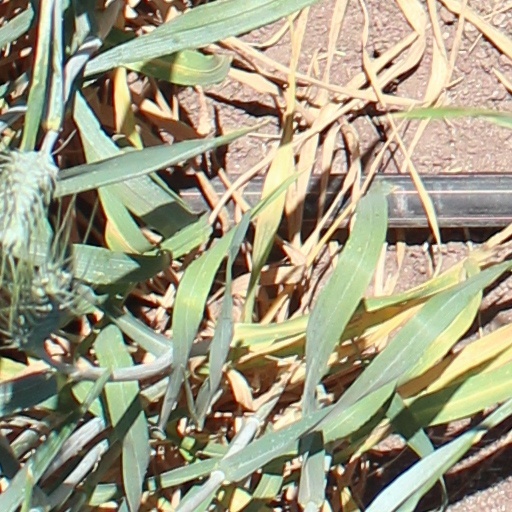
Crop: wheat